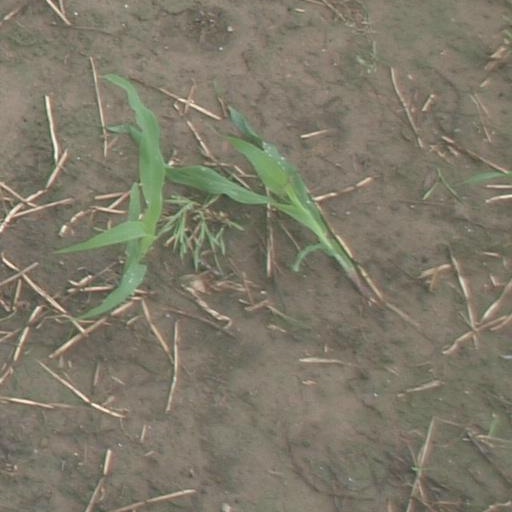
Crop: maize; corn